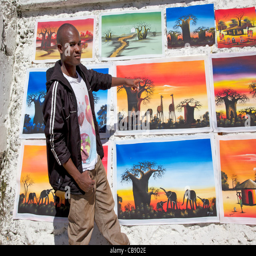
an artist selling his work